Margaret Stokes

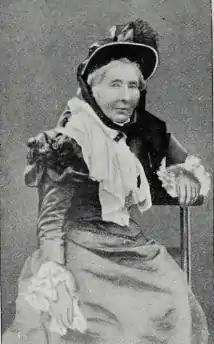
Margaret Stokes

Margaret McNair Stokes (March 1832 – 20 September 1900) was an Irish Illustrator, antiquarian and writer.